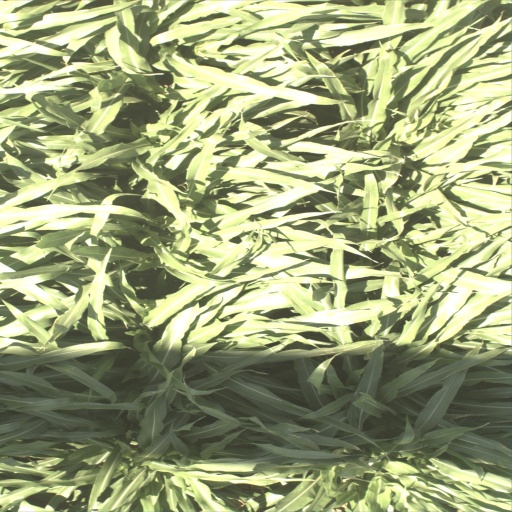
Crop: sorghum